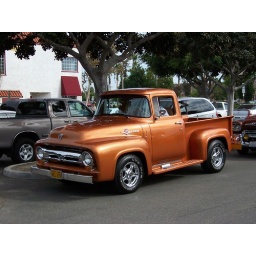
Ford truck in orange